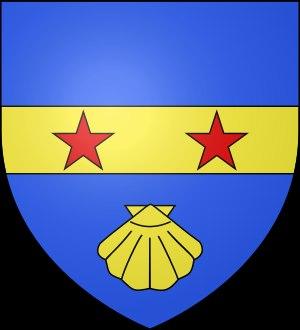
Cette page non exhaustive recense les armoiries des familles françaises, dès lors qu'elles ont été publiées dans un des armoriaux cités en bibliographie.